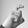
ASL letter: X